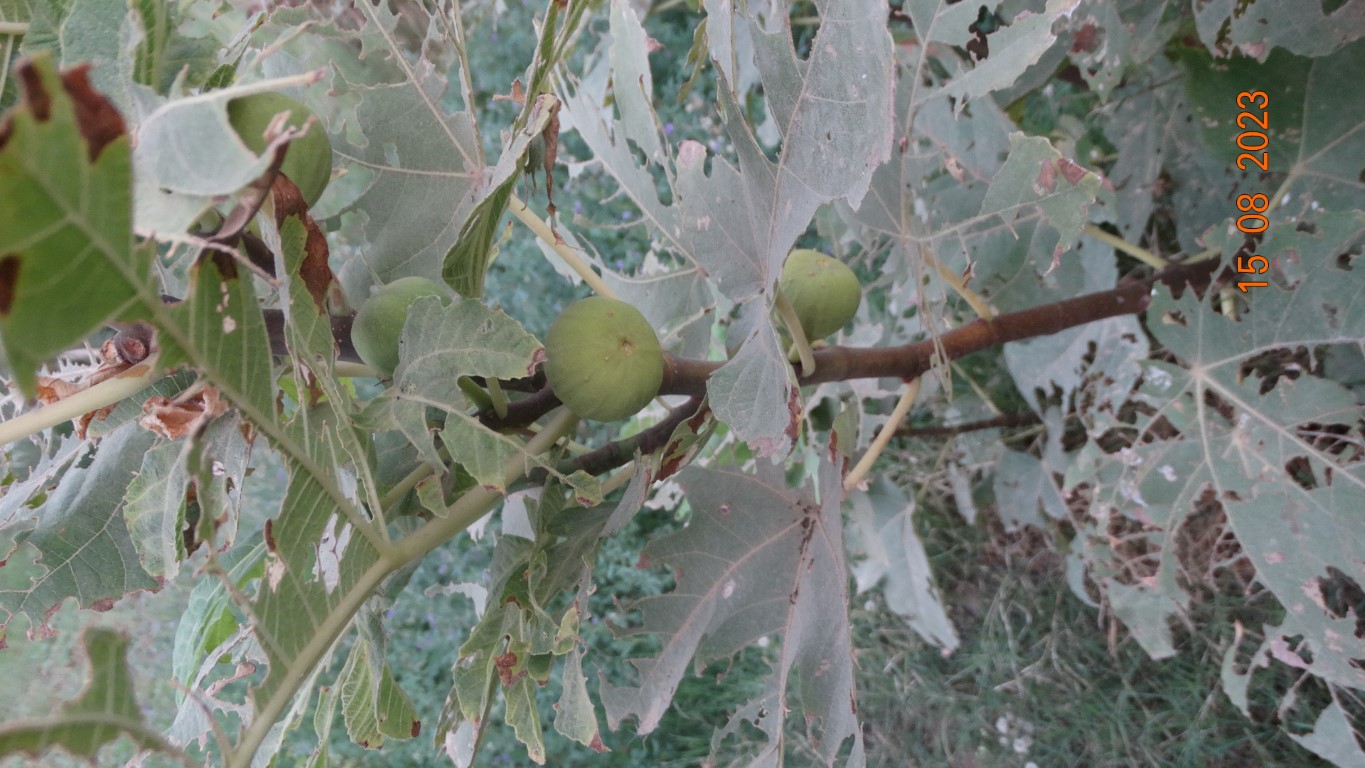
Label: infected